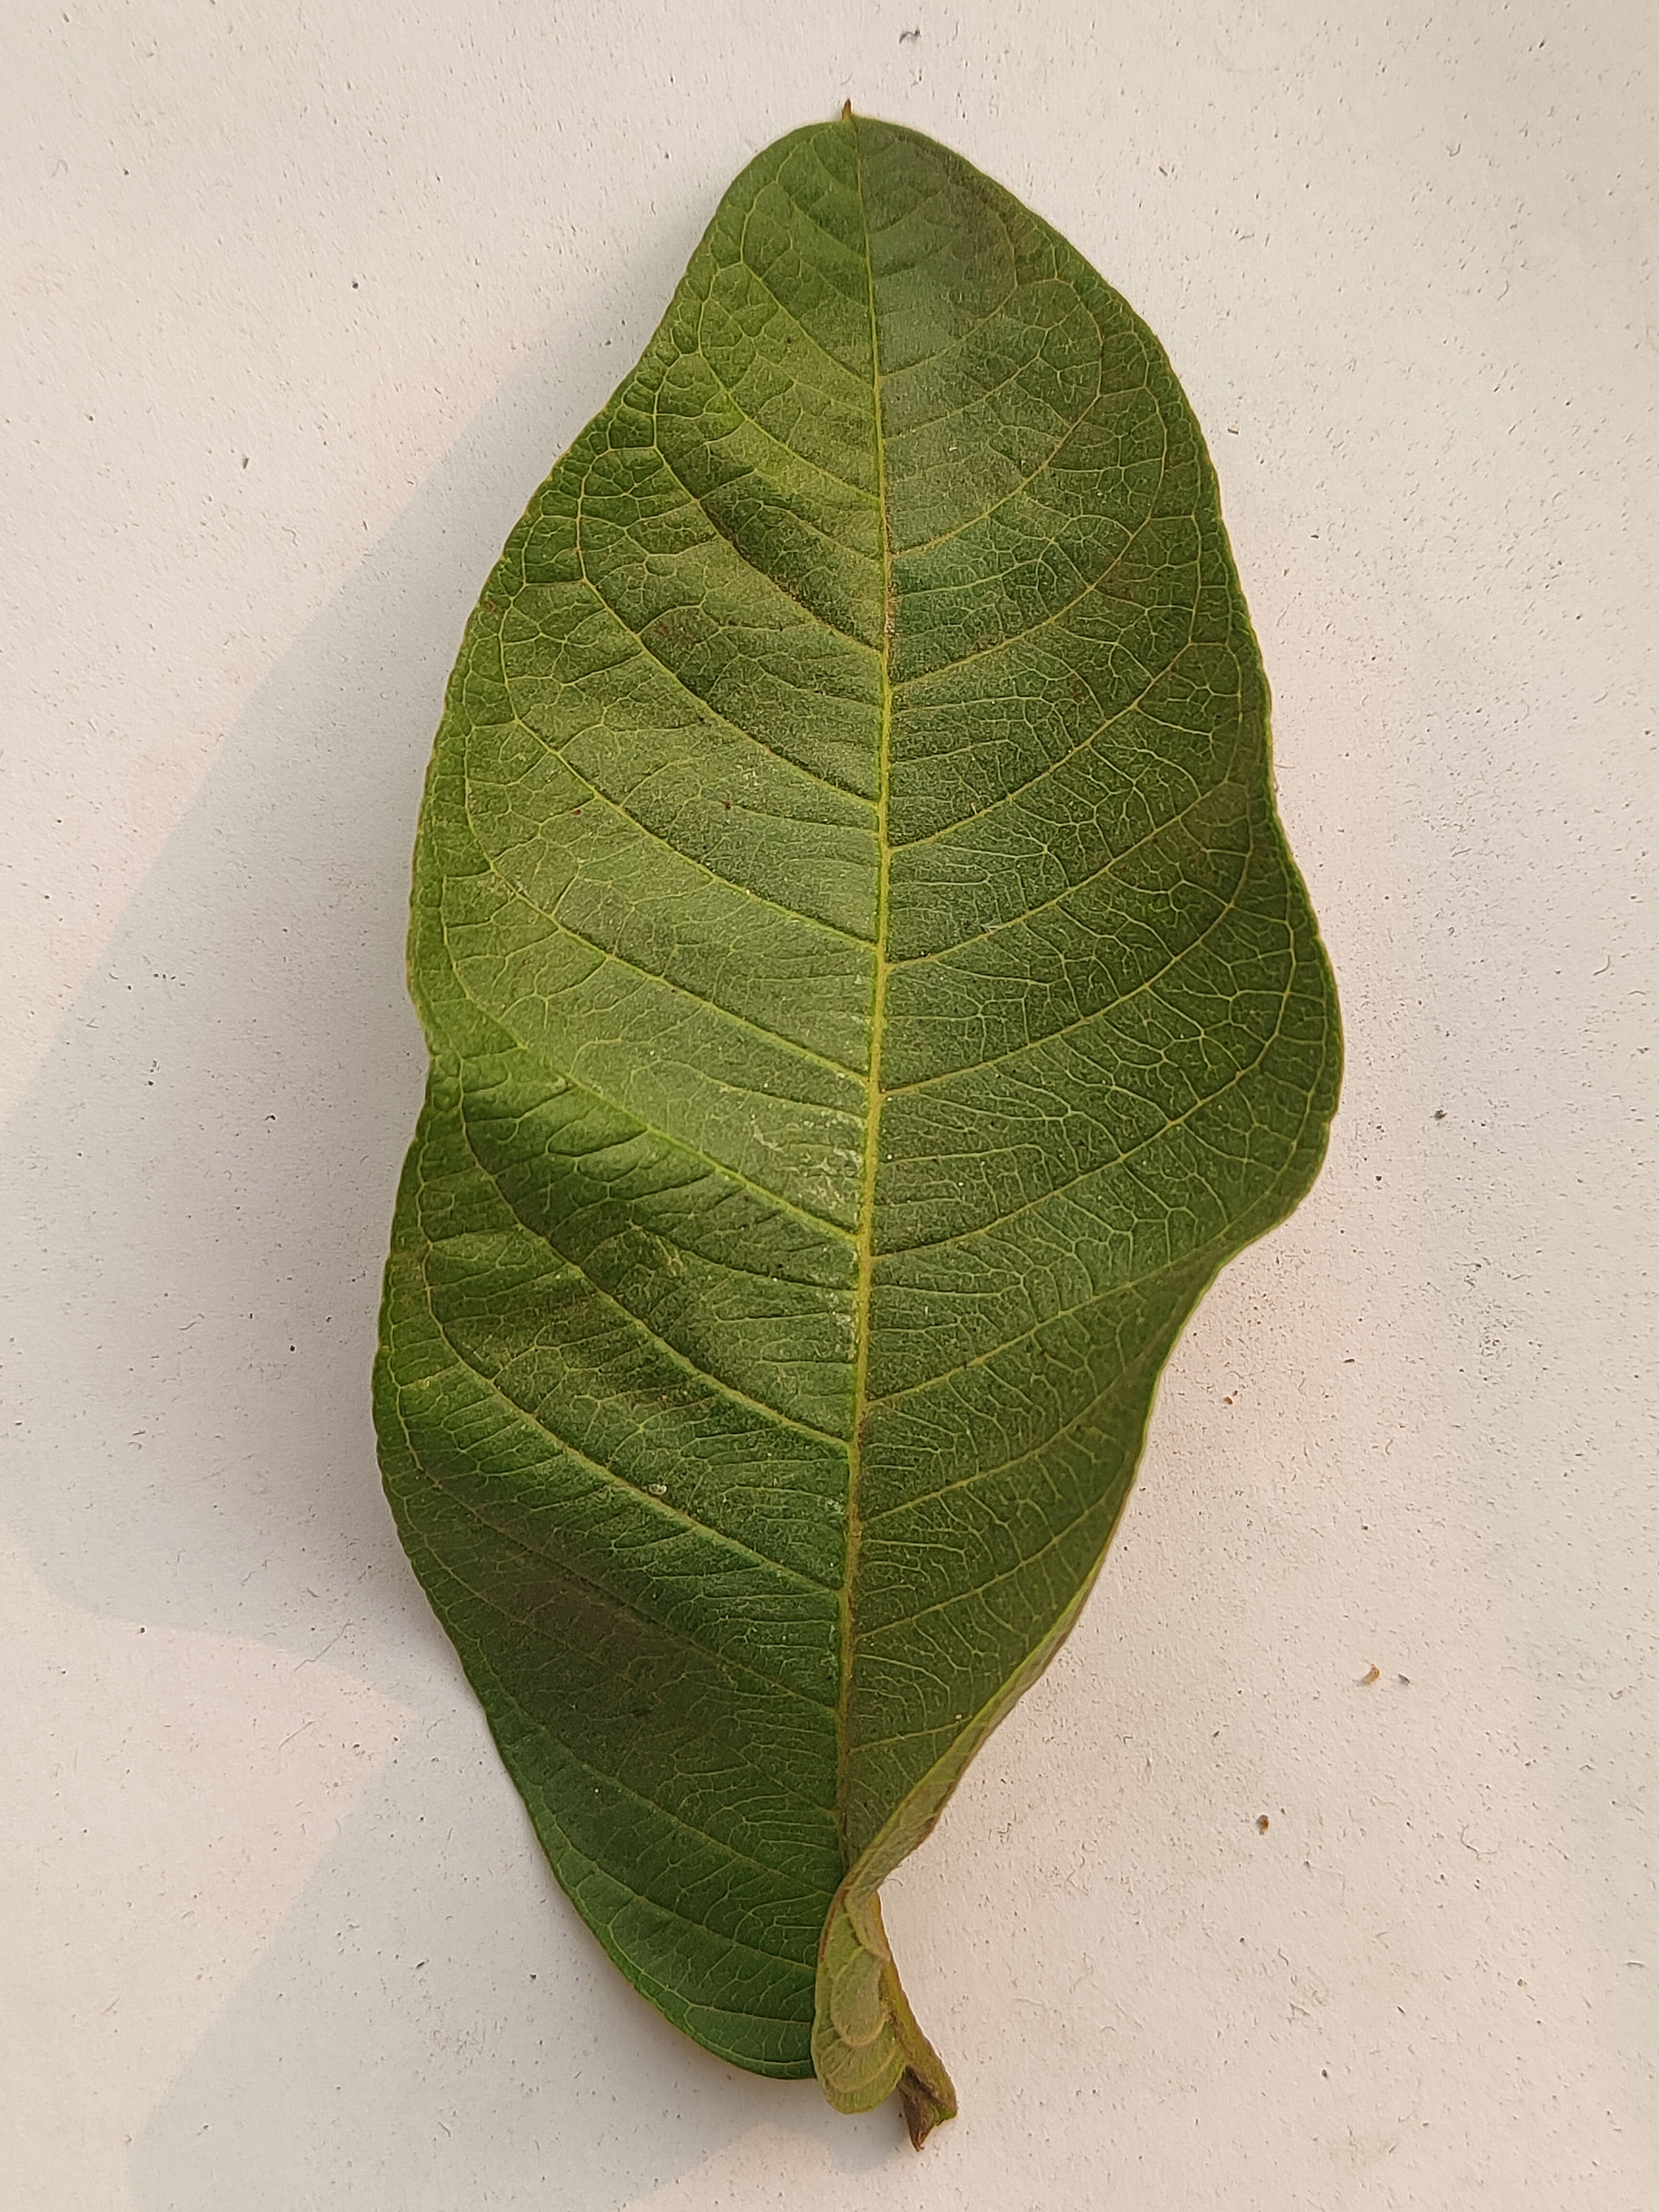
Leaf variety: Guava